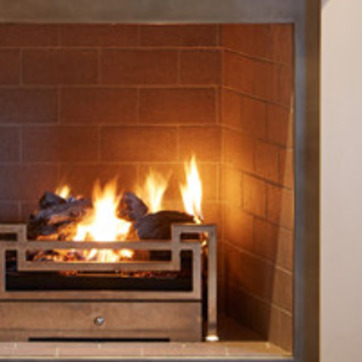
Material: other